Liao Tianding

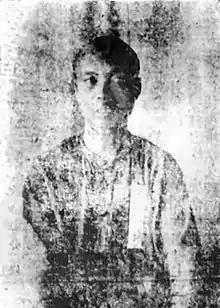
Liao Tianding (taken from report published in Dec. 1909)

In July 1909, Liao began his final campaign of crimes, which included stealing swords, guns, and ammunition from a police station on August 20, killing police "spy" Chen Liang-chiu in Keelung on September 5, and robbing houses belonging to Lin Benyuan and the Baozheng (保正) Li Hong on November 4. The guns were stolen to prepare for the robbery of Lin Benyuan, according to the confession of Liao's accomplice, Chen Rong.